Nicrophorus orbicollis

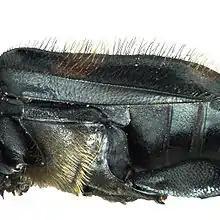
Lateral view of "N.orbicollis"' setae and elytra.

"Nicrophorus orbicollis" is immediately recognized by its colorful orange markings on its elytra. The dorsal surface of the elytra is covered in long, fine setae, especially laterally, giving it a hairy appearance. The pronotum is spherical with wide lateral and basal margins. Its most distinctive feature from other Silphidae is its clubbed antennae with three orange apical segments and a black base. The posterior lobe of the metepimeron has a few brown hairs and the hind tibia is straight. The adult form is moderately sized at about long. "N. orbicollis" is known to be a saprophagous feeder. The adults feed on protein from smaller decomposing carcasses as well as supply these nutrients to their larvae.